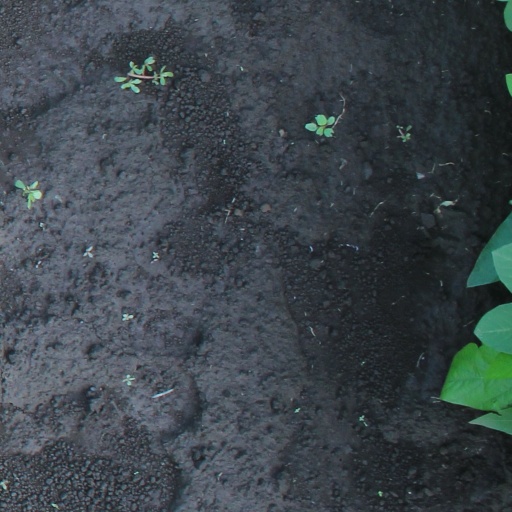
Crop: soybean